Describe the emotion expressed in this image:  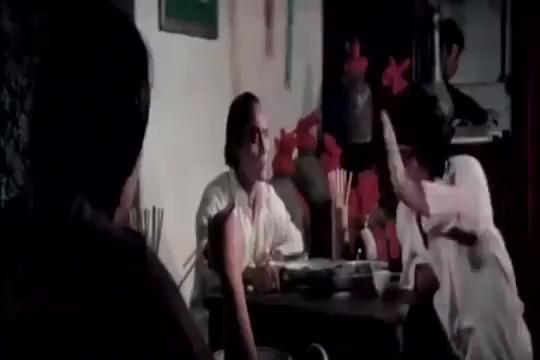
This person displays Pain, valence and arousal with low intensity.